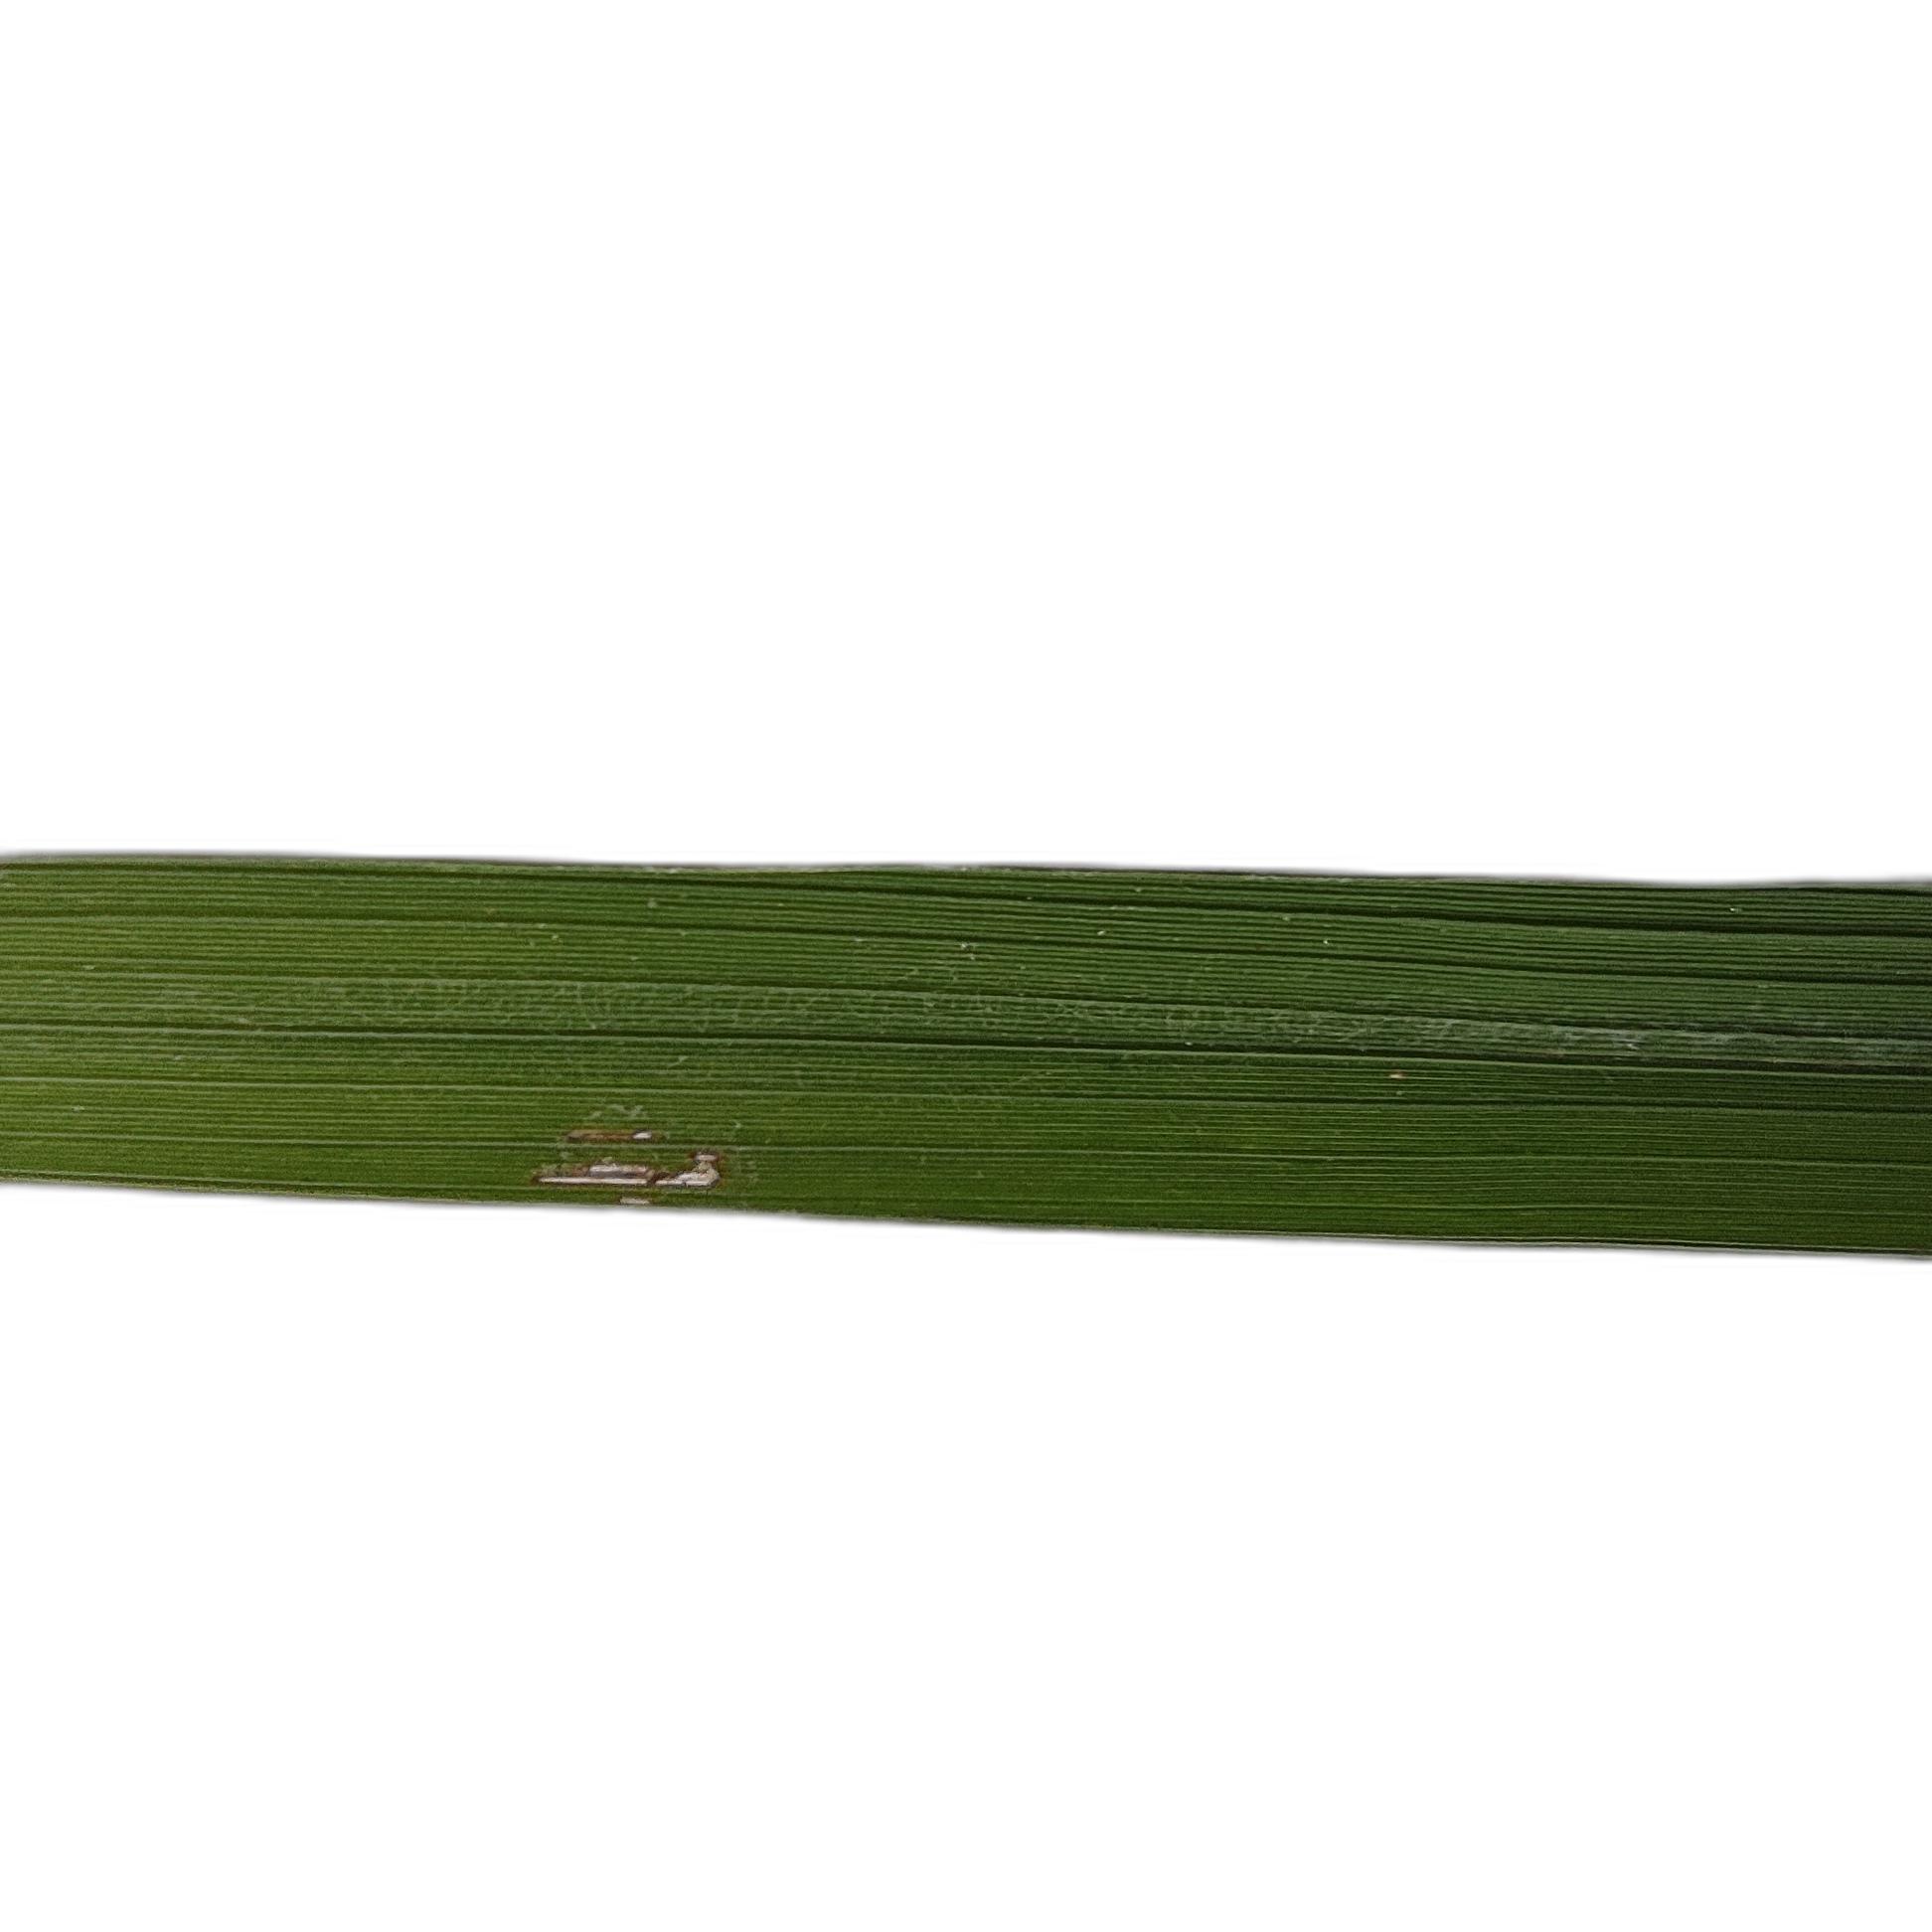
Label: Healthy